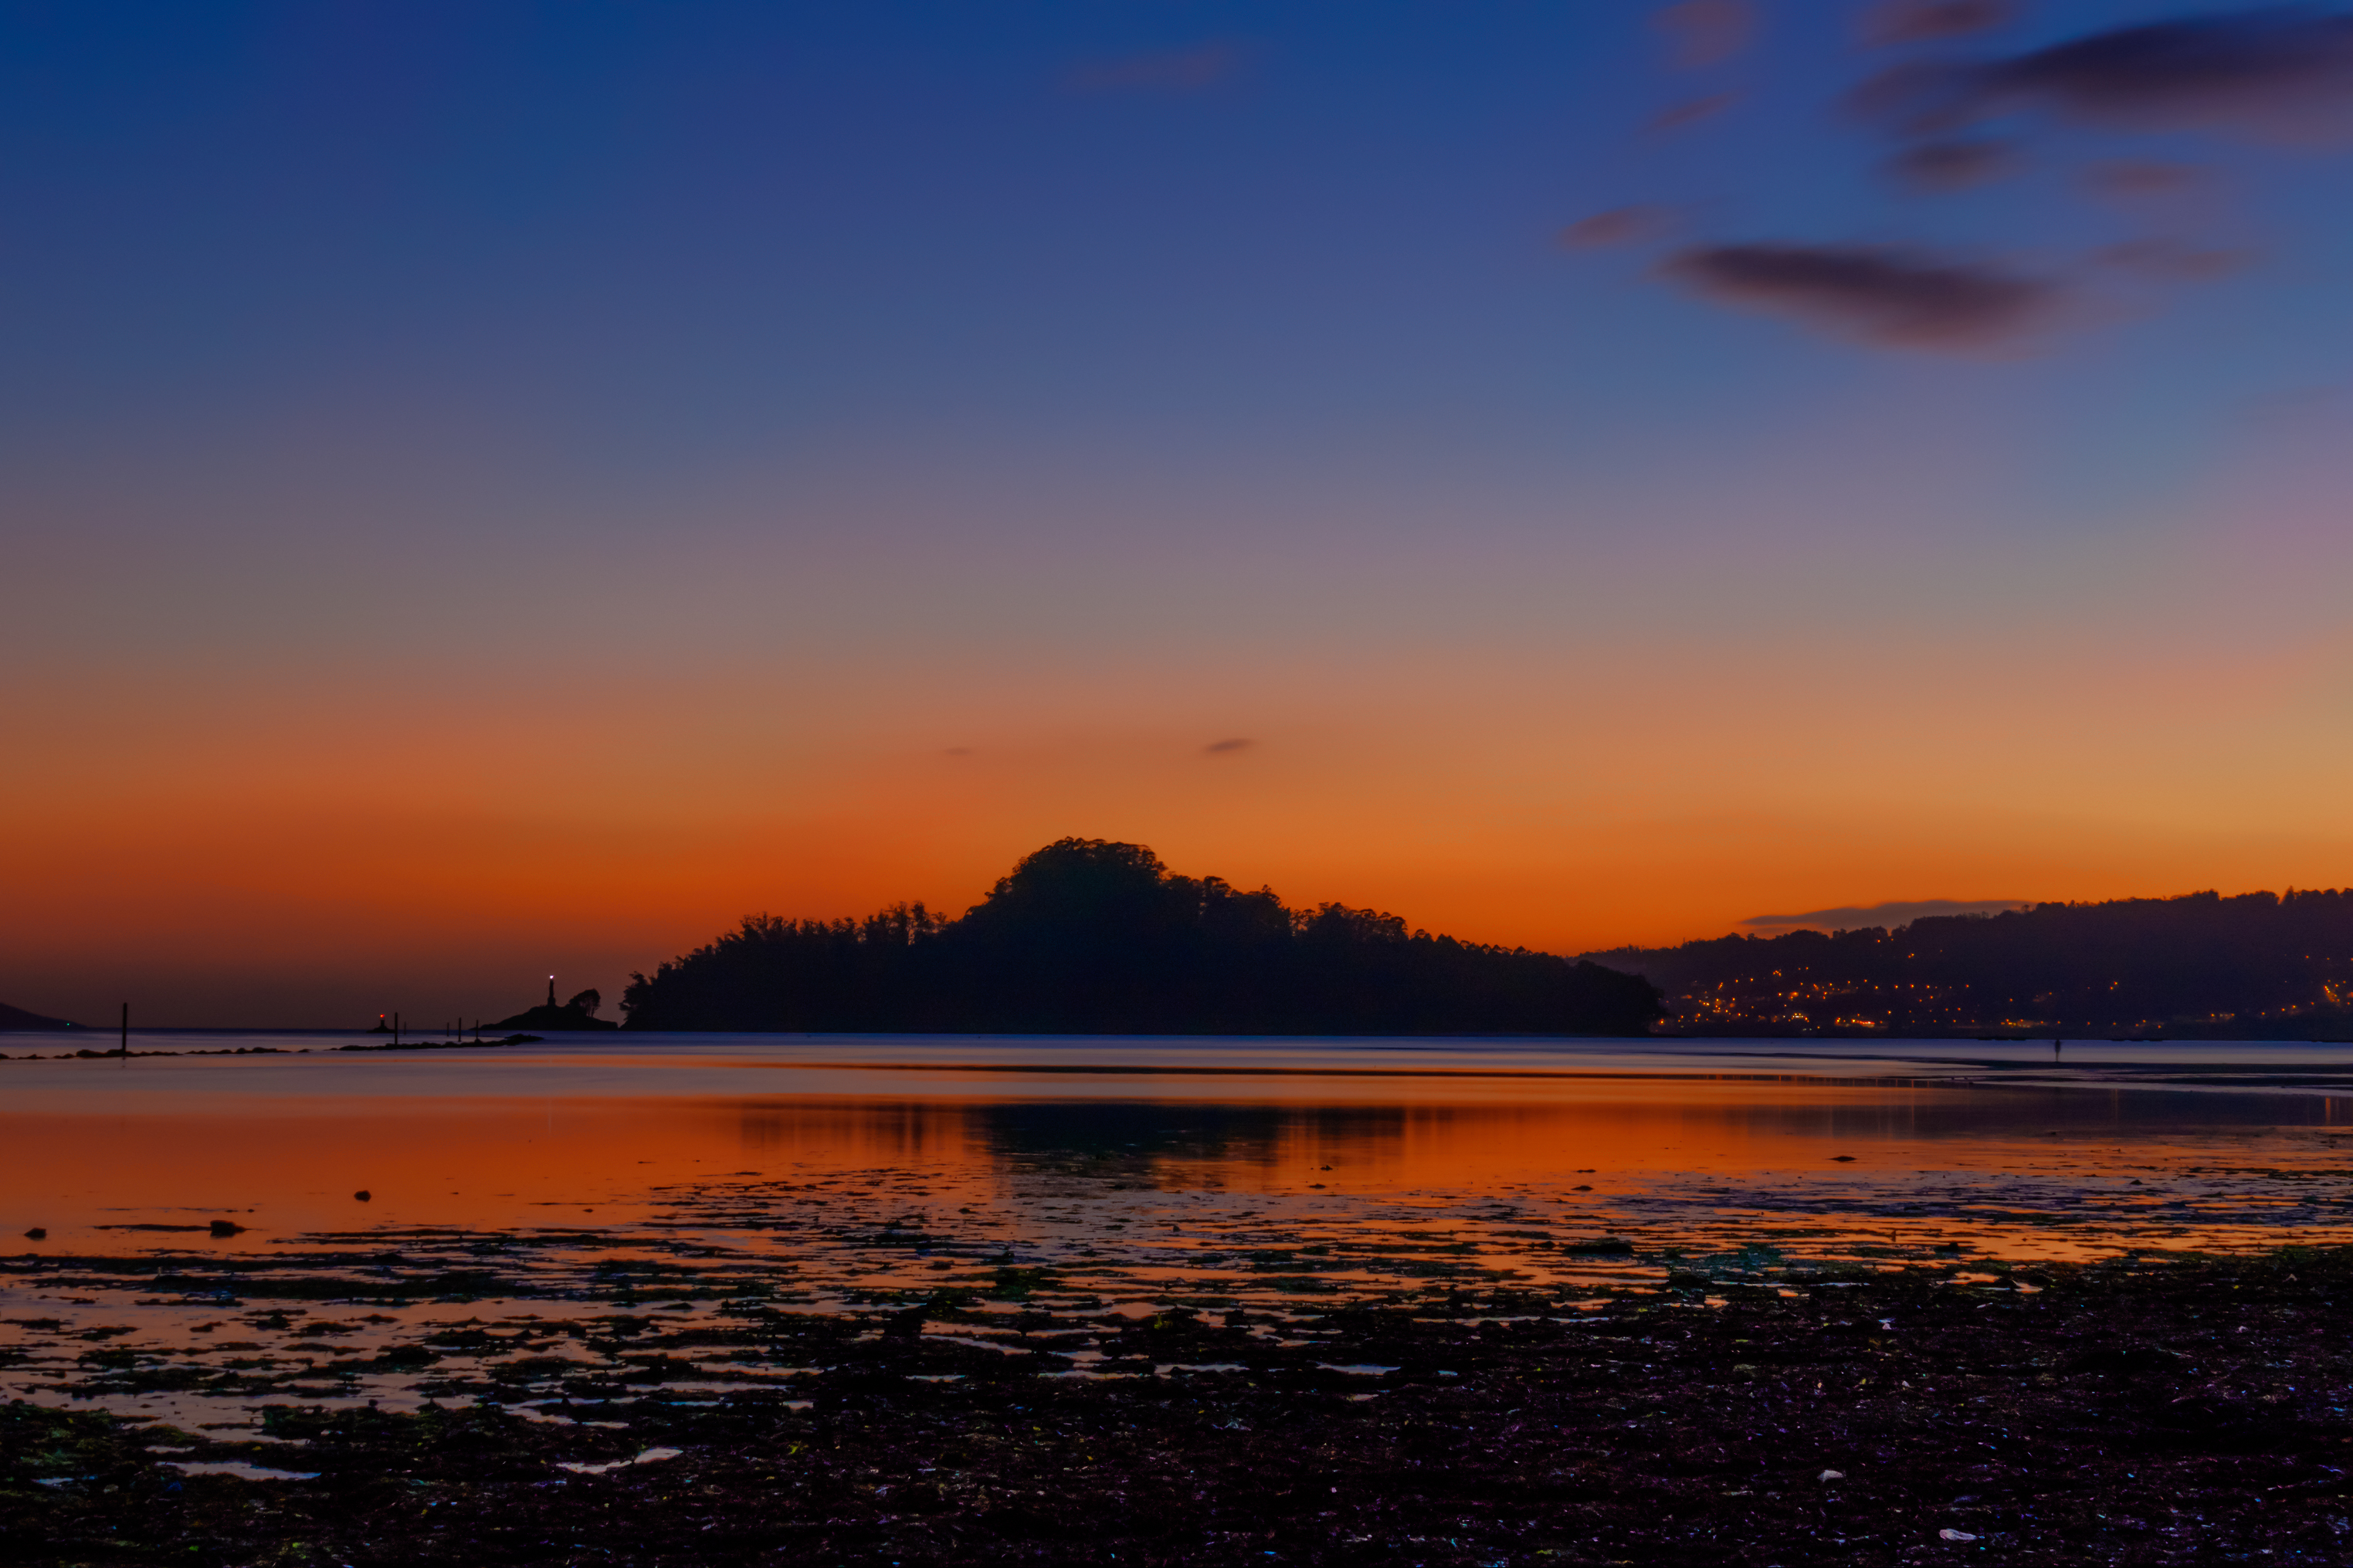
beach, landscape, sea, coast, ocean, horizon, cloud, sky, sun, sunrise, sunset, sunlight, morning, shore, lake, dawn, dusk, evening, reflection, bay, body of water, spain, puestadesol, galicia, pontevedra, paisajes, lumixfz1000, fz1000, loch, espana, ggl1, xovesphoto, lourido, panasoniclumixfz1000, afterglow